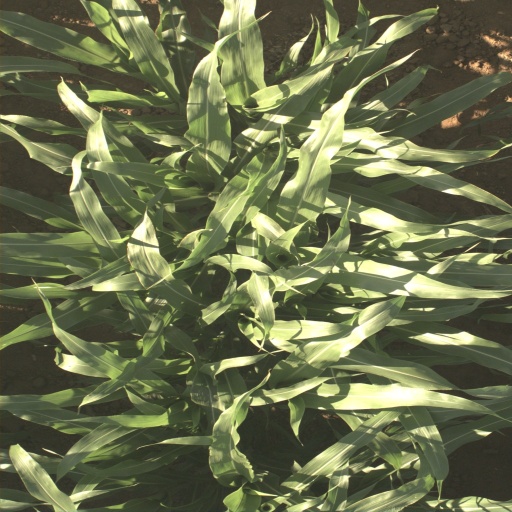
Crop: sorghum